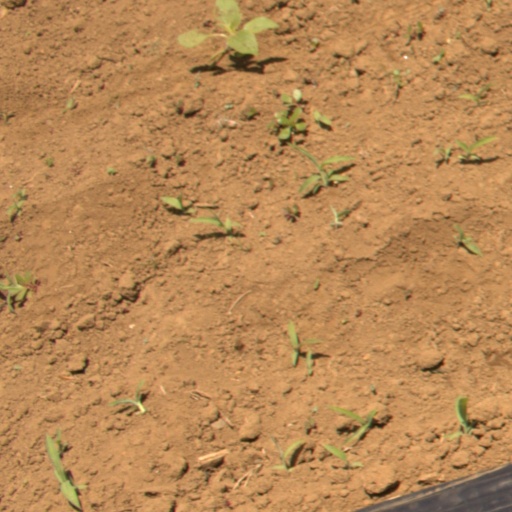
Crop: Jerusalem artichoke